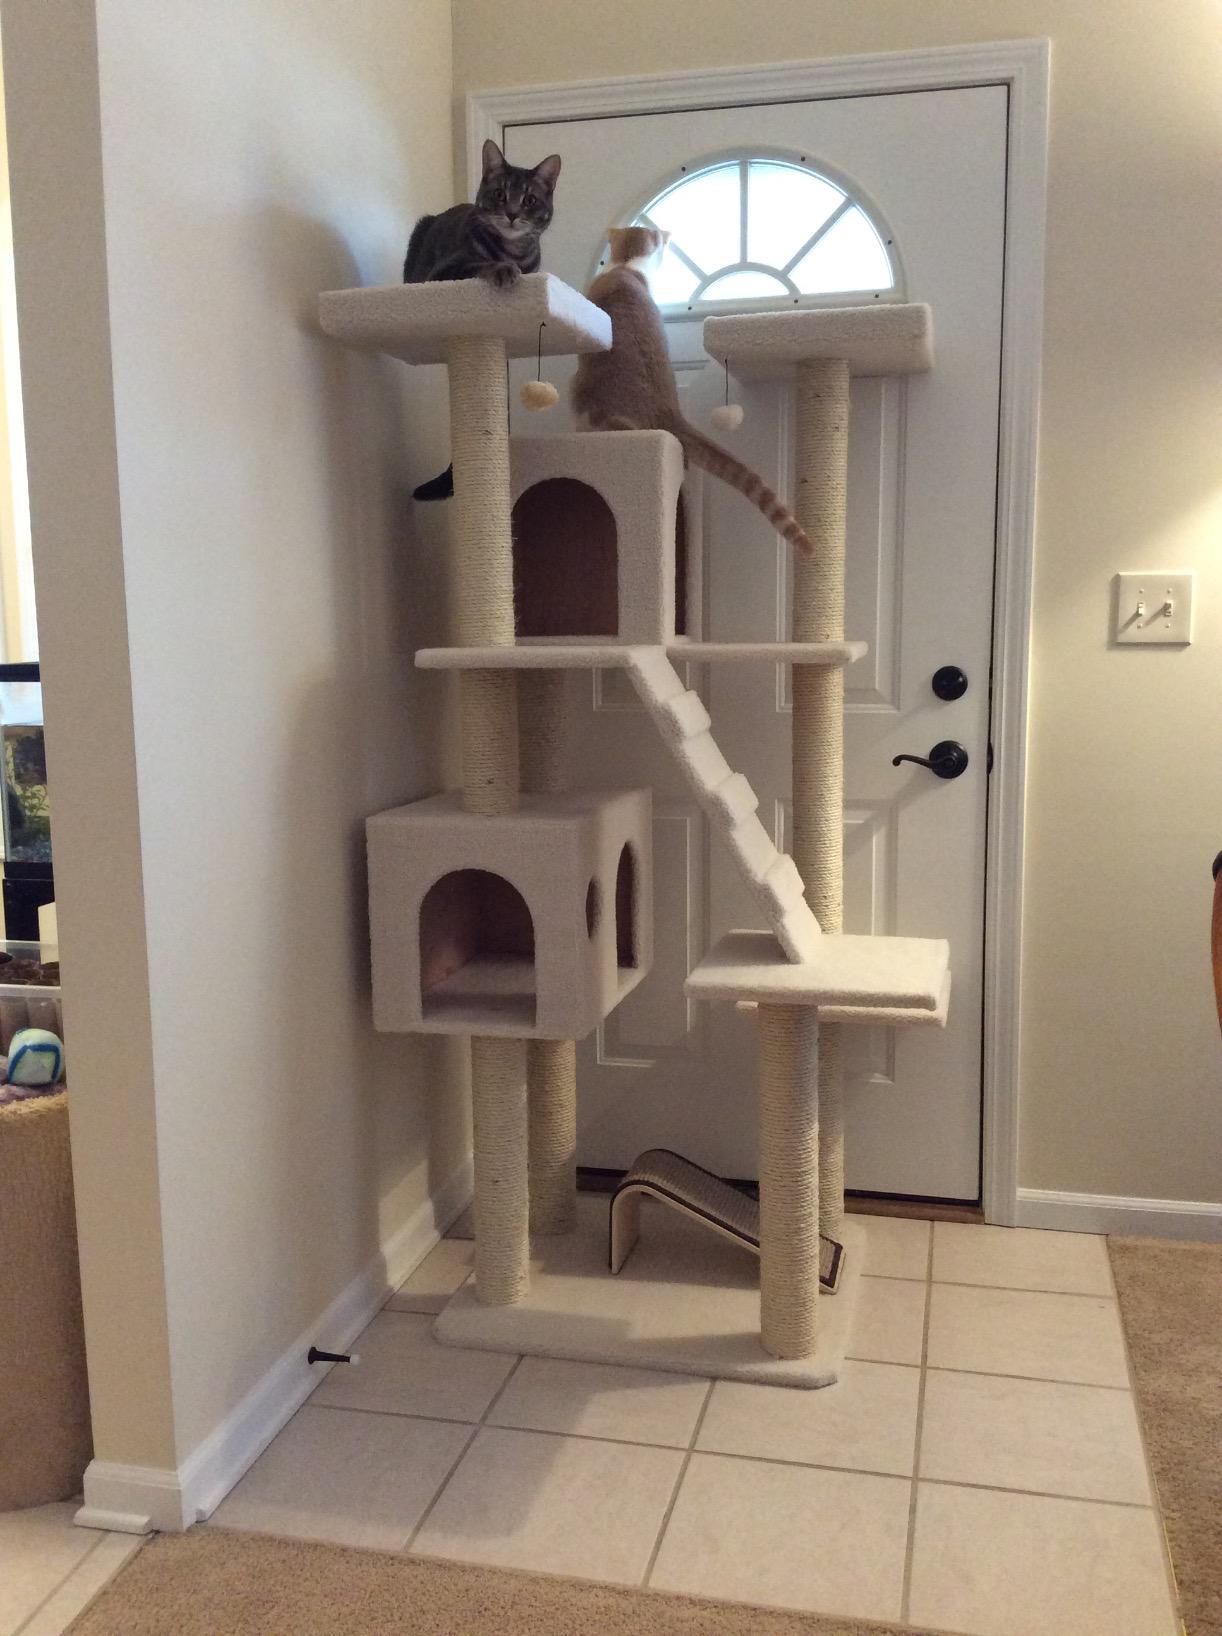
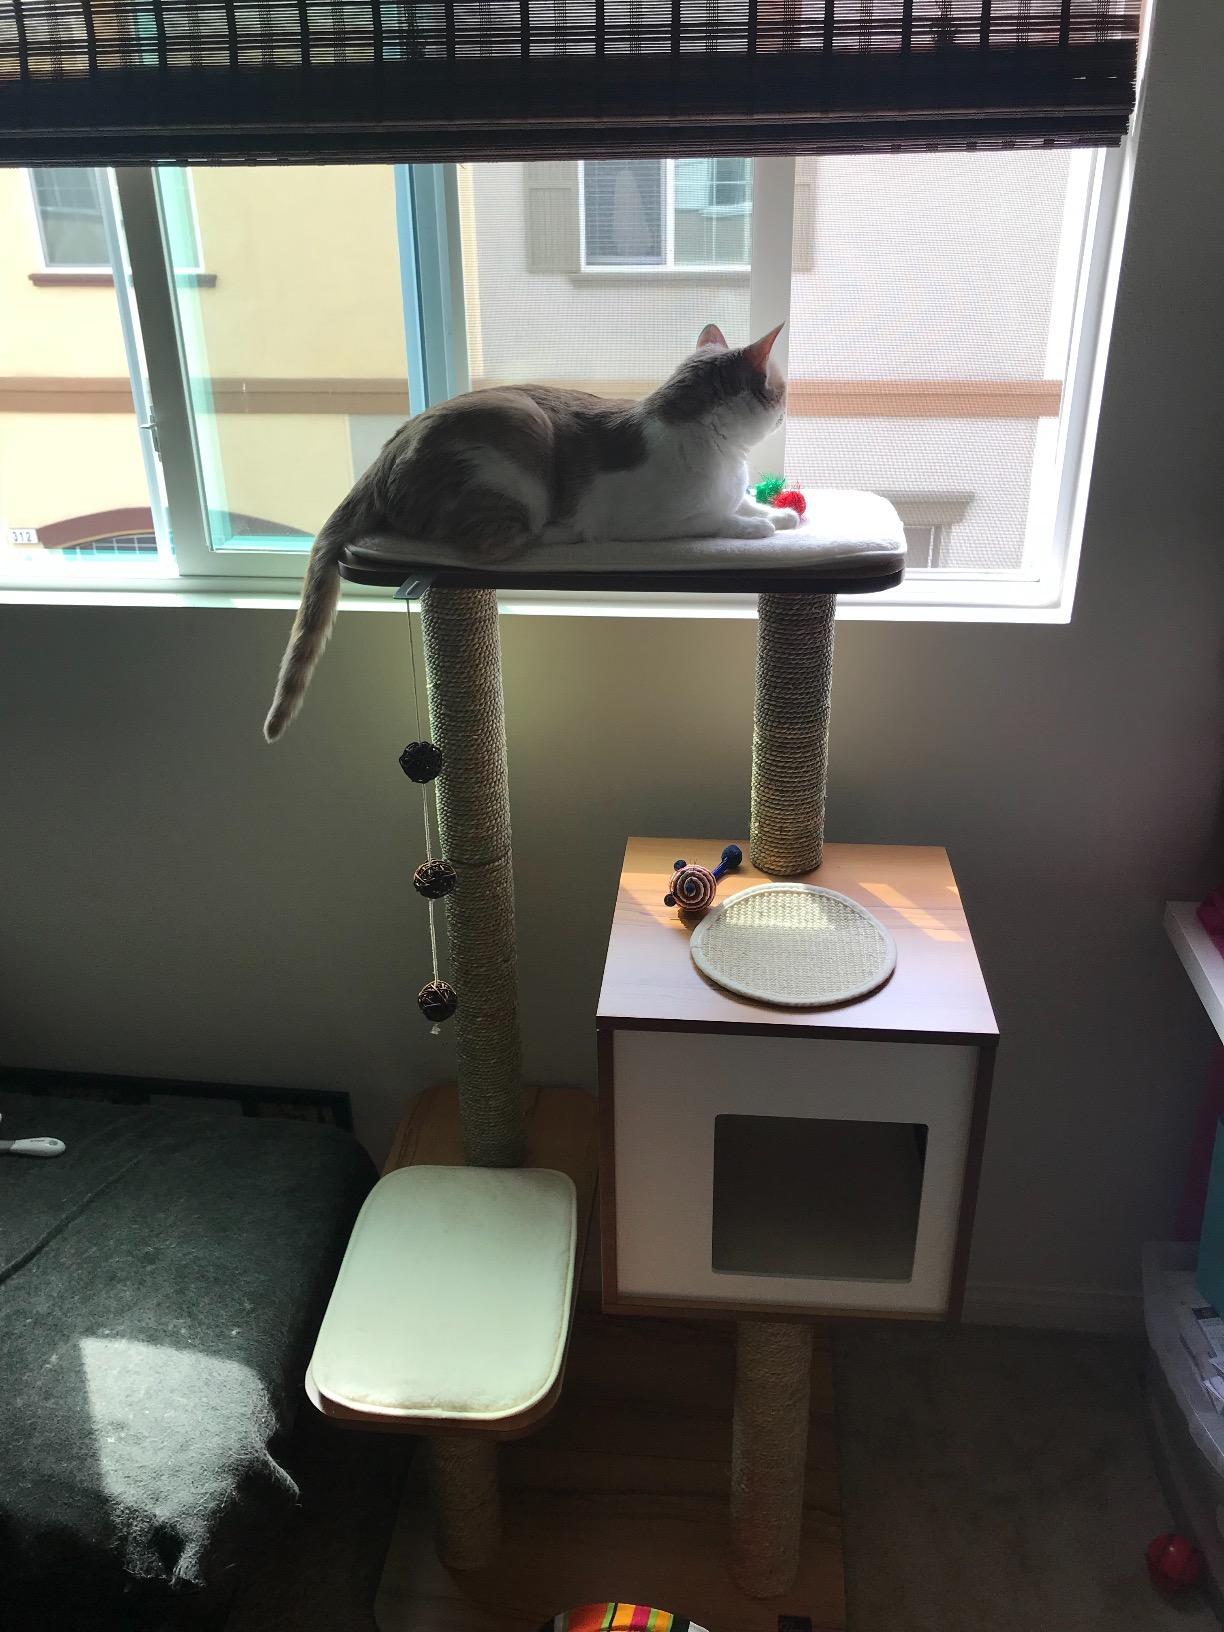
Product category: items_cat tree
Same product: no